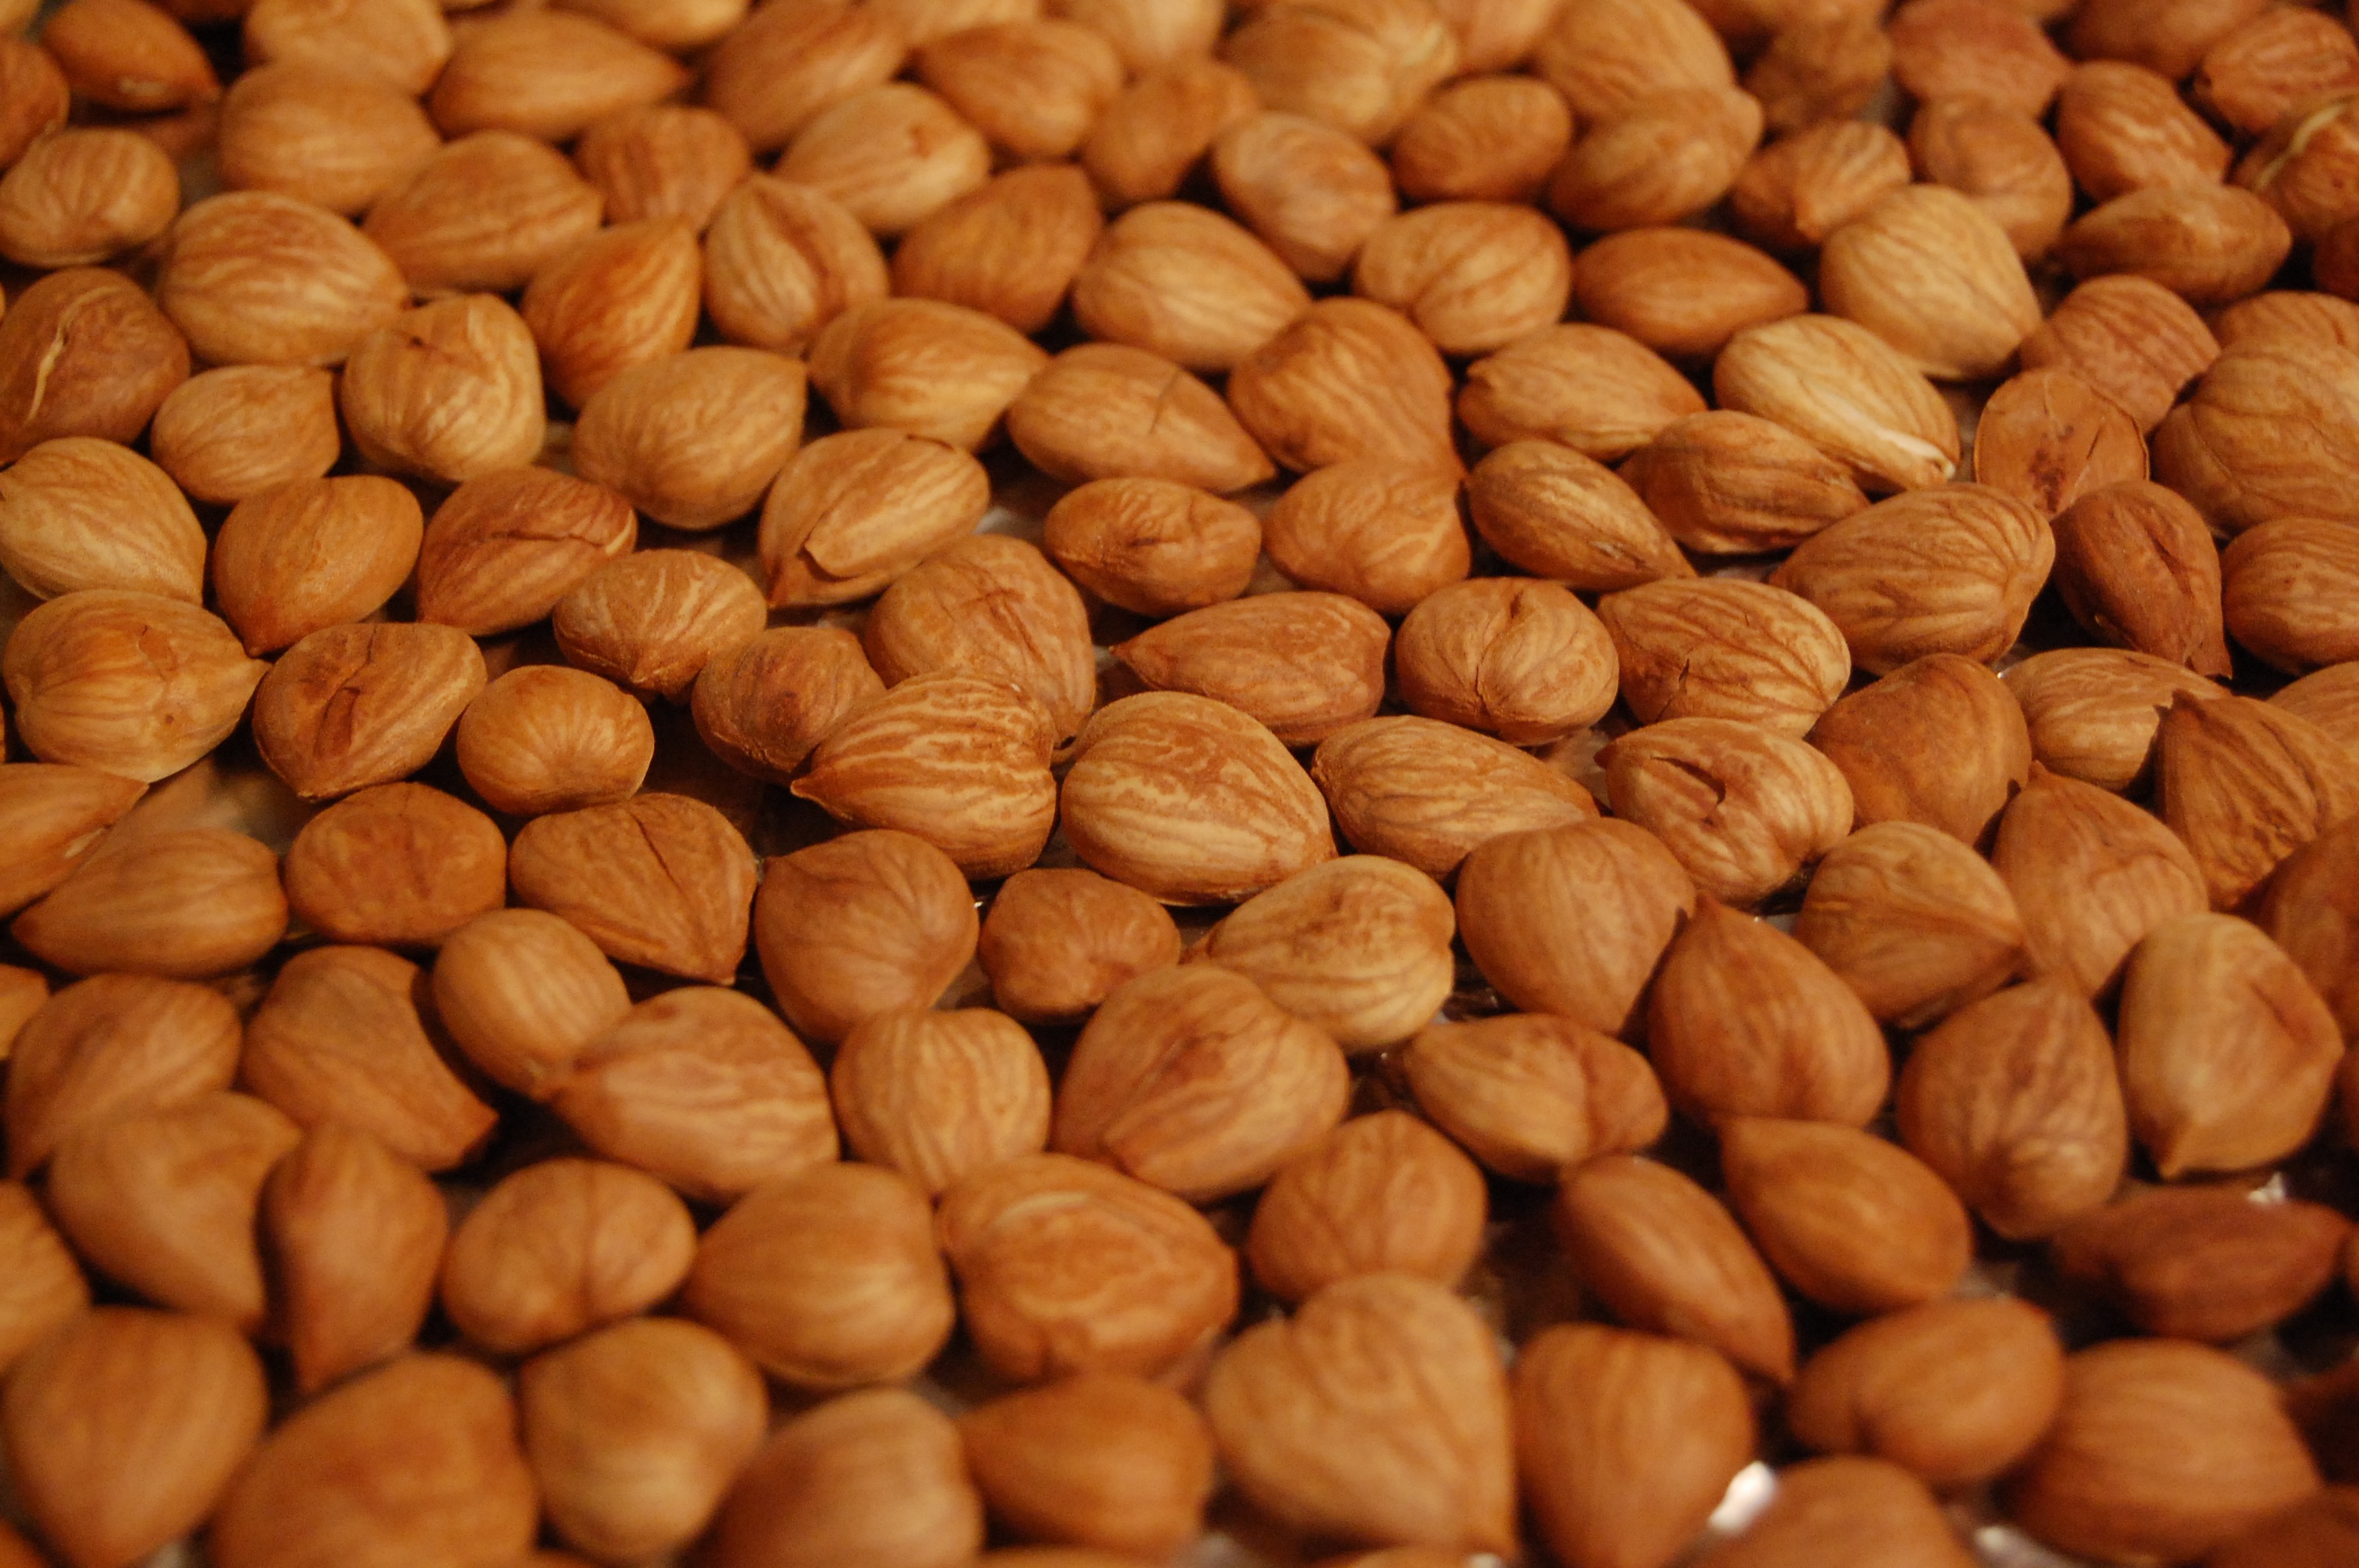
plant, fruit, food, produce, crop, nut, hazelnut, peanut, flowering plant, rose family, grass family, land plant, nuts seeds